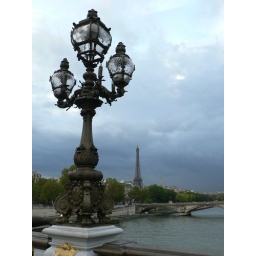
a lamp from the alexandre 3 bridge in front of the eiffel tower